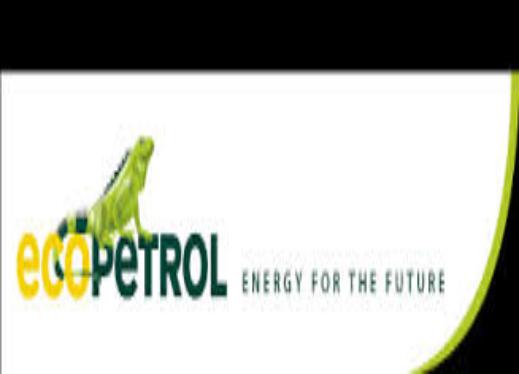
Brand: Ecopetrol
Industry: Transportation